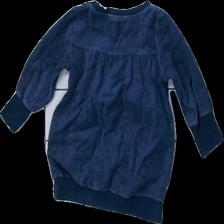
View: back
Type: Dress
Category: Children
Brand: Lindex
Colors: Blue
Material: 100% cotton
Pattern: Glitter
Cut: Regular
Size: 86
Season: All
Damage location: top center
Damage 2 location: middle center
Damage 3 location: bottom left
Price range: 50-100
Recommended usage: Reuse
Description: blå klänning med glitter fram